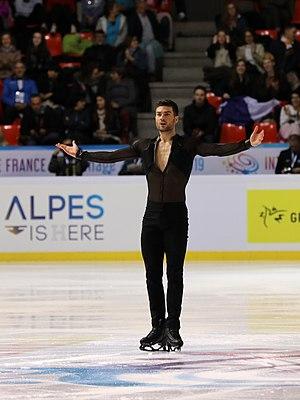
Romain Ponsart, programme court aux Internationaux de France 2019.